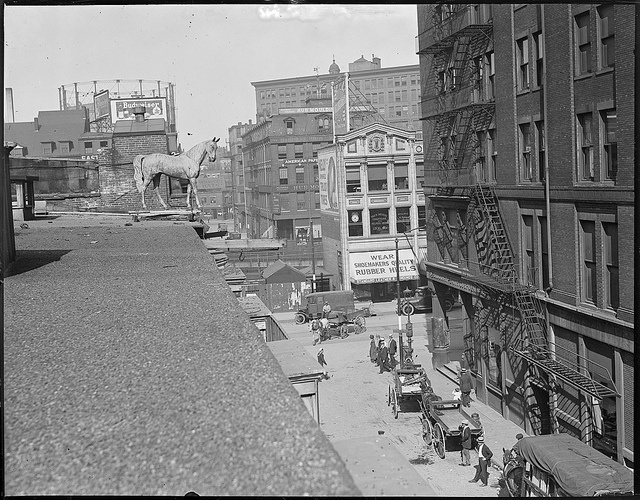
A black and white photograph standing on the roof of a building.
an old black and white photo of a horse on a roof
An old photo of city life back in the day.
A group of people ride wooden carriages down a city street.
A horse statue sits close to the edge on top of a building.